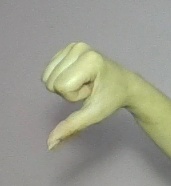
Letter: waw